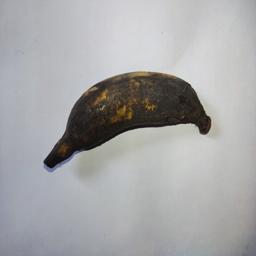
Banana variety: Bangla Kola